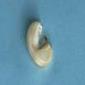
Maize quality: Bad